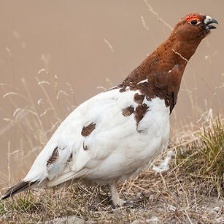
Species: WILLOW PTARMIGAN
Scientific name: LAGOPUS LAGOPUS